Women in The Lord of the Rings

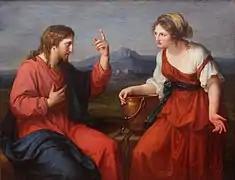
Ioreth, who triggers the acclamation of Aragorn as King, has been likened to the Samaritan woman at the well who recognised Jesus as the Christ. Painting by Angelika Kauffmann, 1796

Ioreth is a talkative wise-woman who works as a healer at the Houses of Healing in Minas Tirith. The Wizard Gandalf learns from her that "the hands of the king are the hands of a healer", which inspires him to persuade Aragorn to tend to the wounded survivors of the Battle of the Pelennor Fields, in the process defining Aragorn's power and publicly proving his birthright as the rightful claimant to the kingdom's vacant throne. Rutledge compared Ioreth's announcing role to three Biblical women: Anna the Prophetess who is "looking for the redemption of Jerusalem", and who lets Jerusalem know about the infant Jesus; Naaman's Israelite slave girl, who tells her mistress that the prophet Elisha can heal; and the Samaritan woman at the well, who says "Can this be the Christ?"